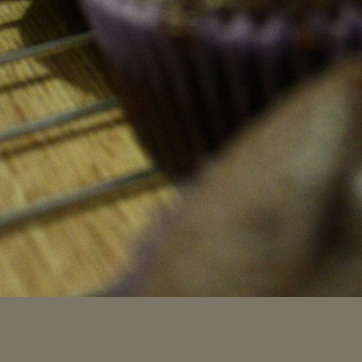
Material: paper